Francis Graham-Smith

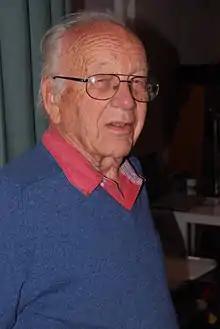
Smith in 2009

Sir Francis Graham-Smith (25 April 1923 – 20 June 2025) was a British astronomer. He was the 13th Astronomer Royal from 1982 to 1990 and was knighted in 1986.